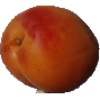
Label: Apricot 1